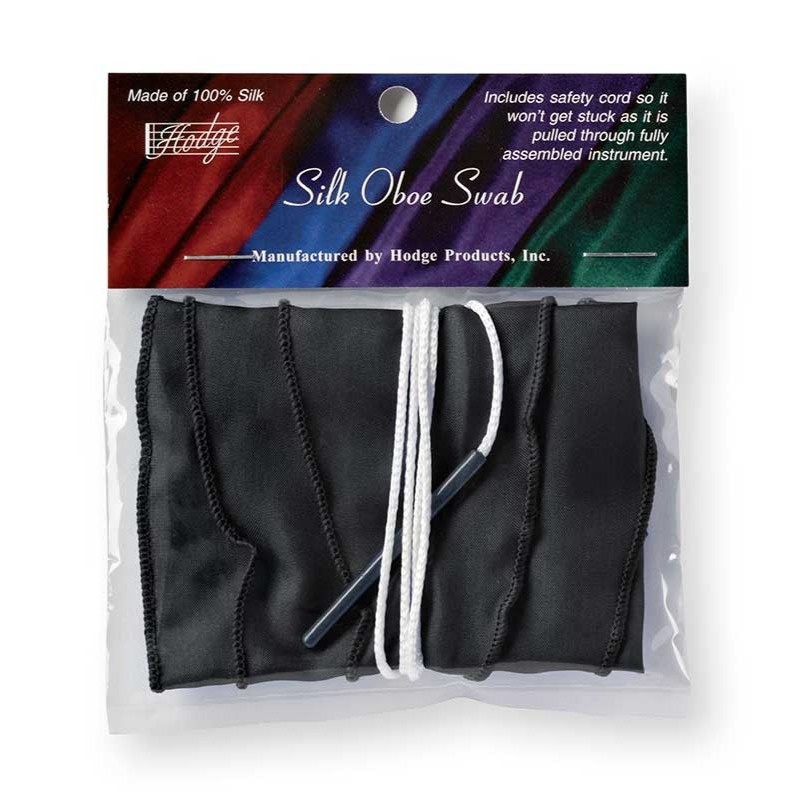
Hodge Silk Oboe Swab
Hodge oboe swabs clean the entire instrument fully assembled. They have a safety cord on the back end, so that if there were a knot in one and it got stuck, it could be pulled back out the way it went in. All oboe swabs now use a straight weight instead of a ball chain for the weight. Key Features Pure Silk Absorbent No Lint Compressible The Qualities of Silk All Hodge silk swabs are made from 100% silk. Silk is very absorbent, soaking up water in instruments better than any other natural material on the market, including both cotton and chamois. Most uniquely, silk is also very compressible, making it possible to pull through instruments with large variations in bore size. In addition, silk is lint free. *Hodge Swabs come in performers black, royal blue, burgundy, forest green, and deep purple and are sold as random; if you have a colour preference please let us know in you cart order notes and we'll do our best to accommodate.
Brand: Orchestral Supplies Australia
Category: Arts & Entertainment > Hobbies & Creative Arts > Musical Instrument & Orchestra Accessories > Woodwind Instrument Accessories > Oboe & English Horn Accessories > Oboe Care & Cleaning > Oboe Swabs